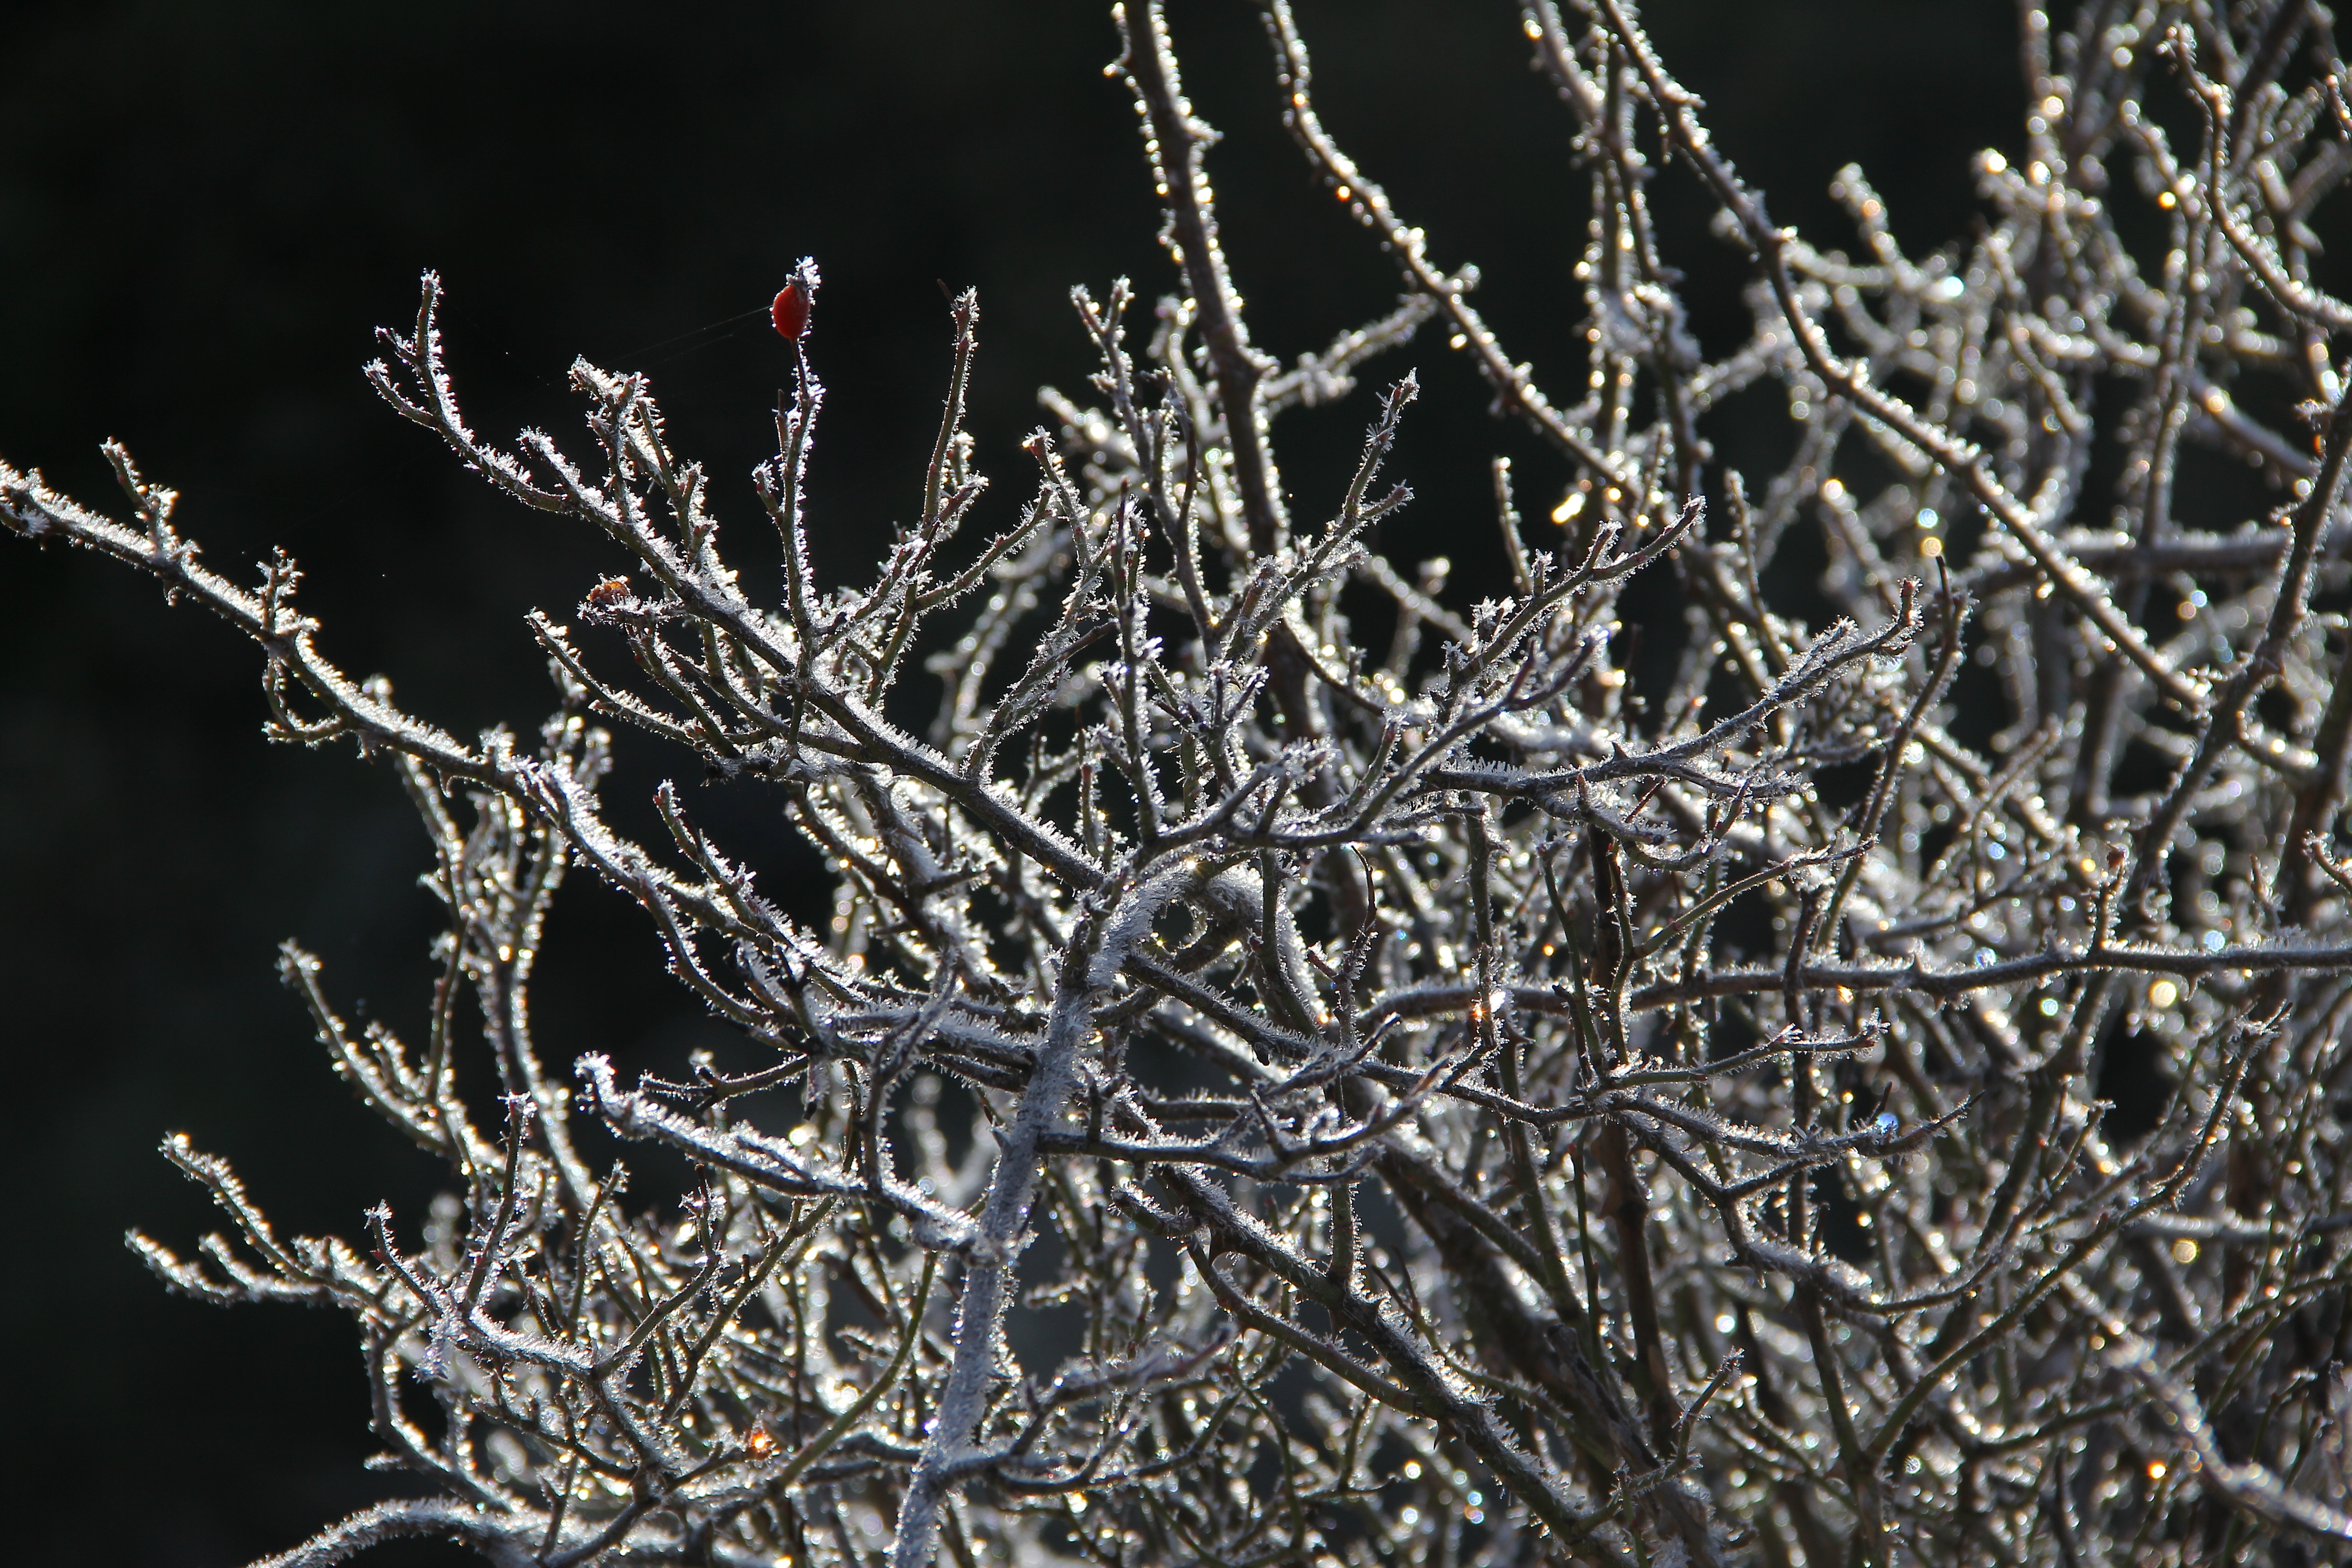
tree, nature, branch, snow, cold, winter, leaf, flower, frost, ice, flora, season, twig, freezing, macro photography